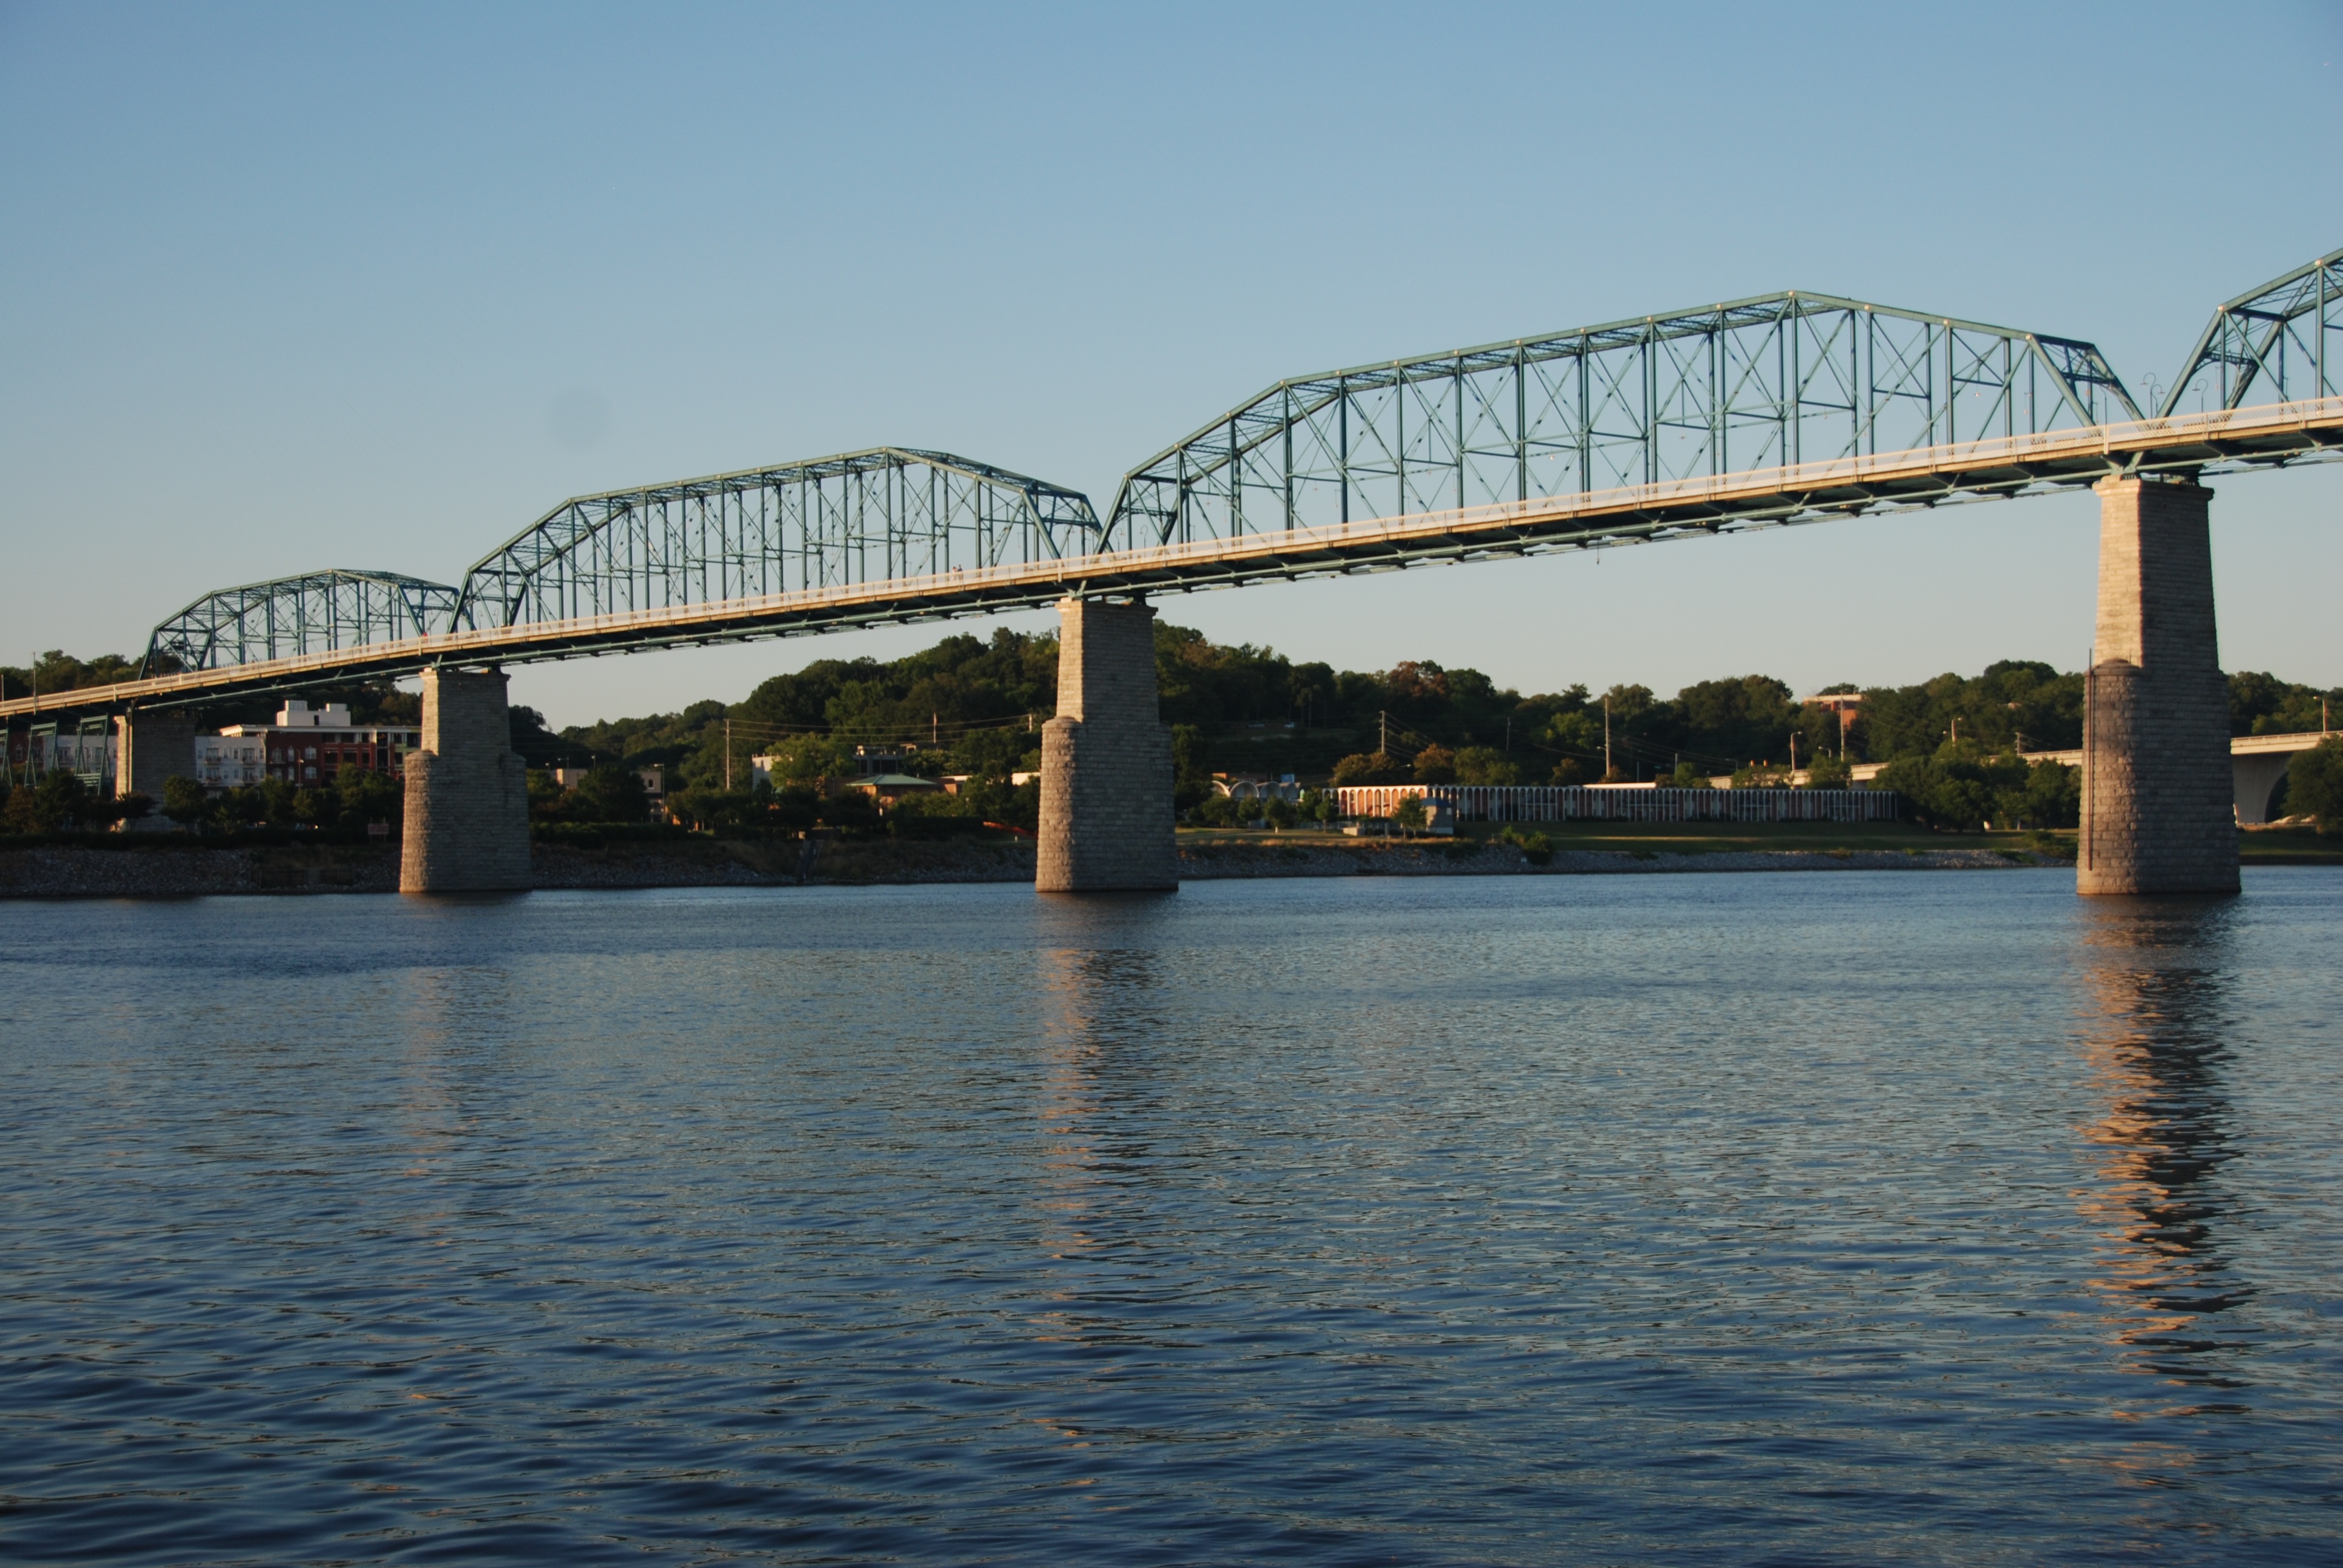
water, sunset, bridge, river, reflection, landmark, cable stayed bridge, arch bridge, truss bridge, chattanooga, nonbuilding structure